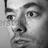
Emotion: surprise